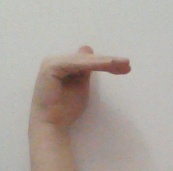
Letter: khaa